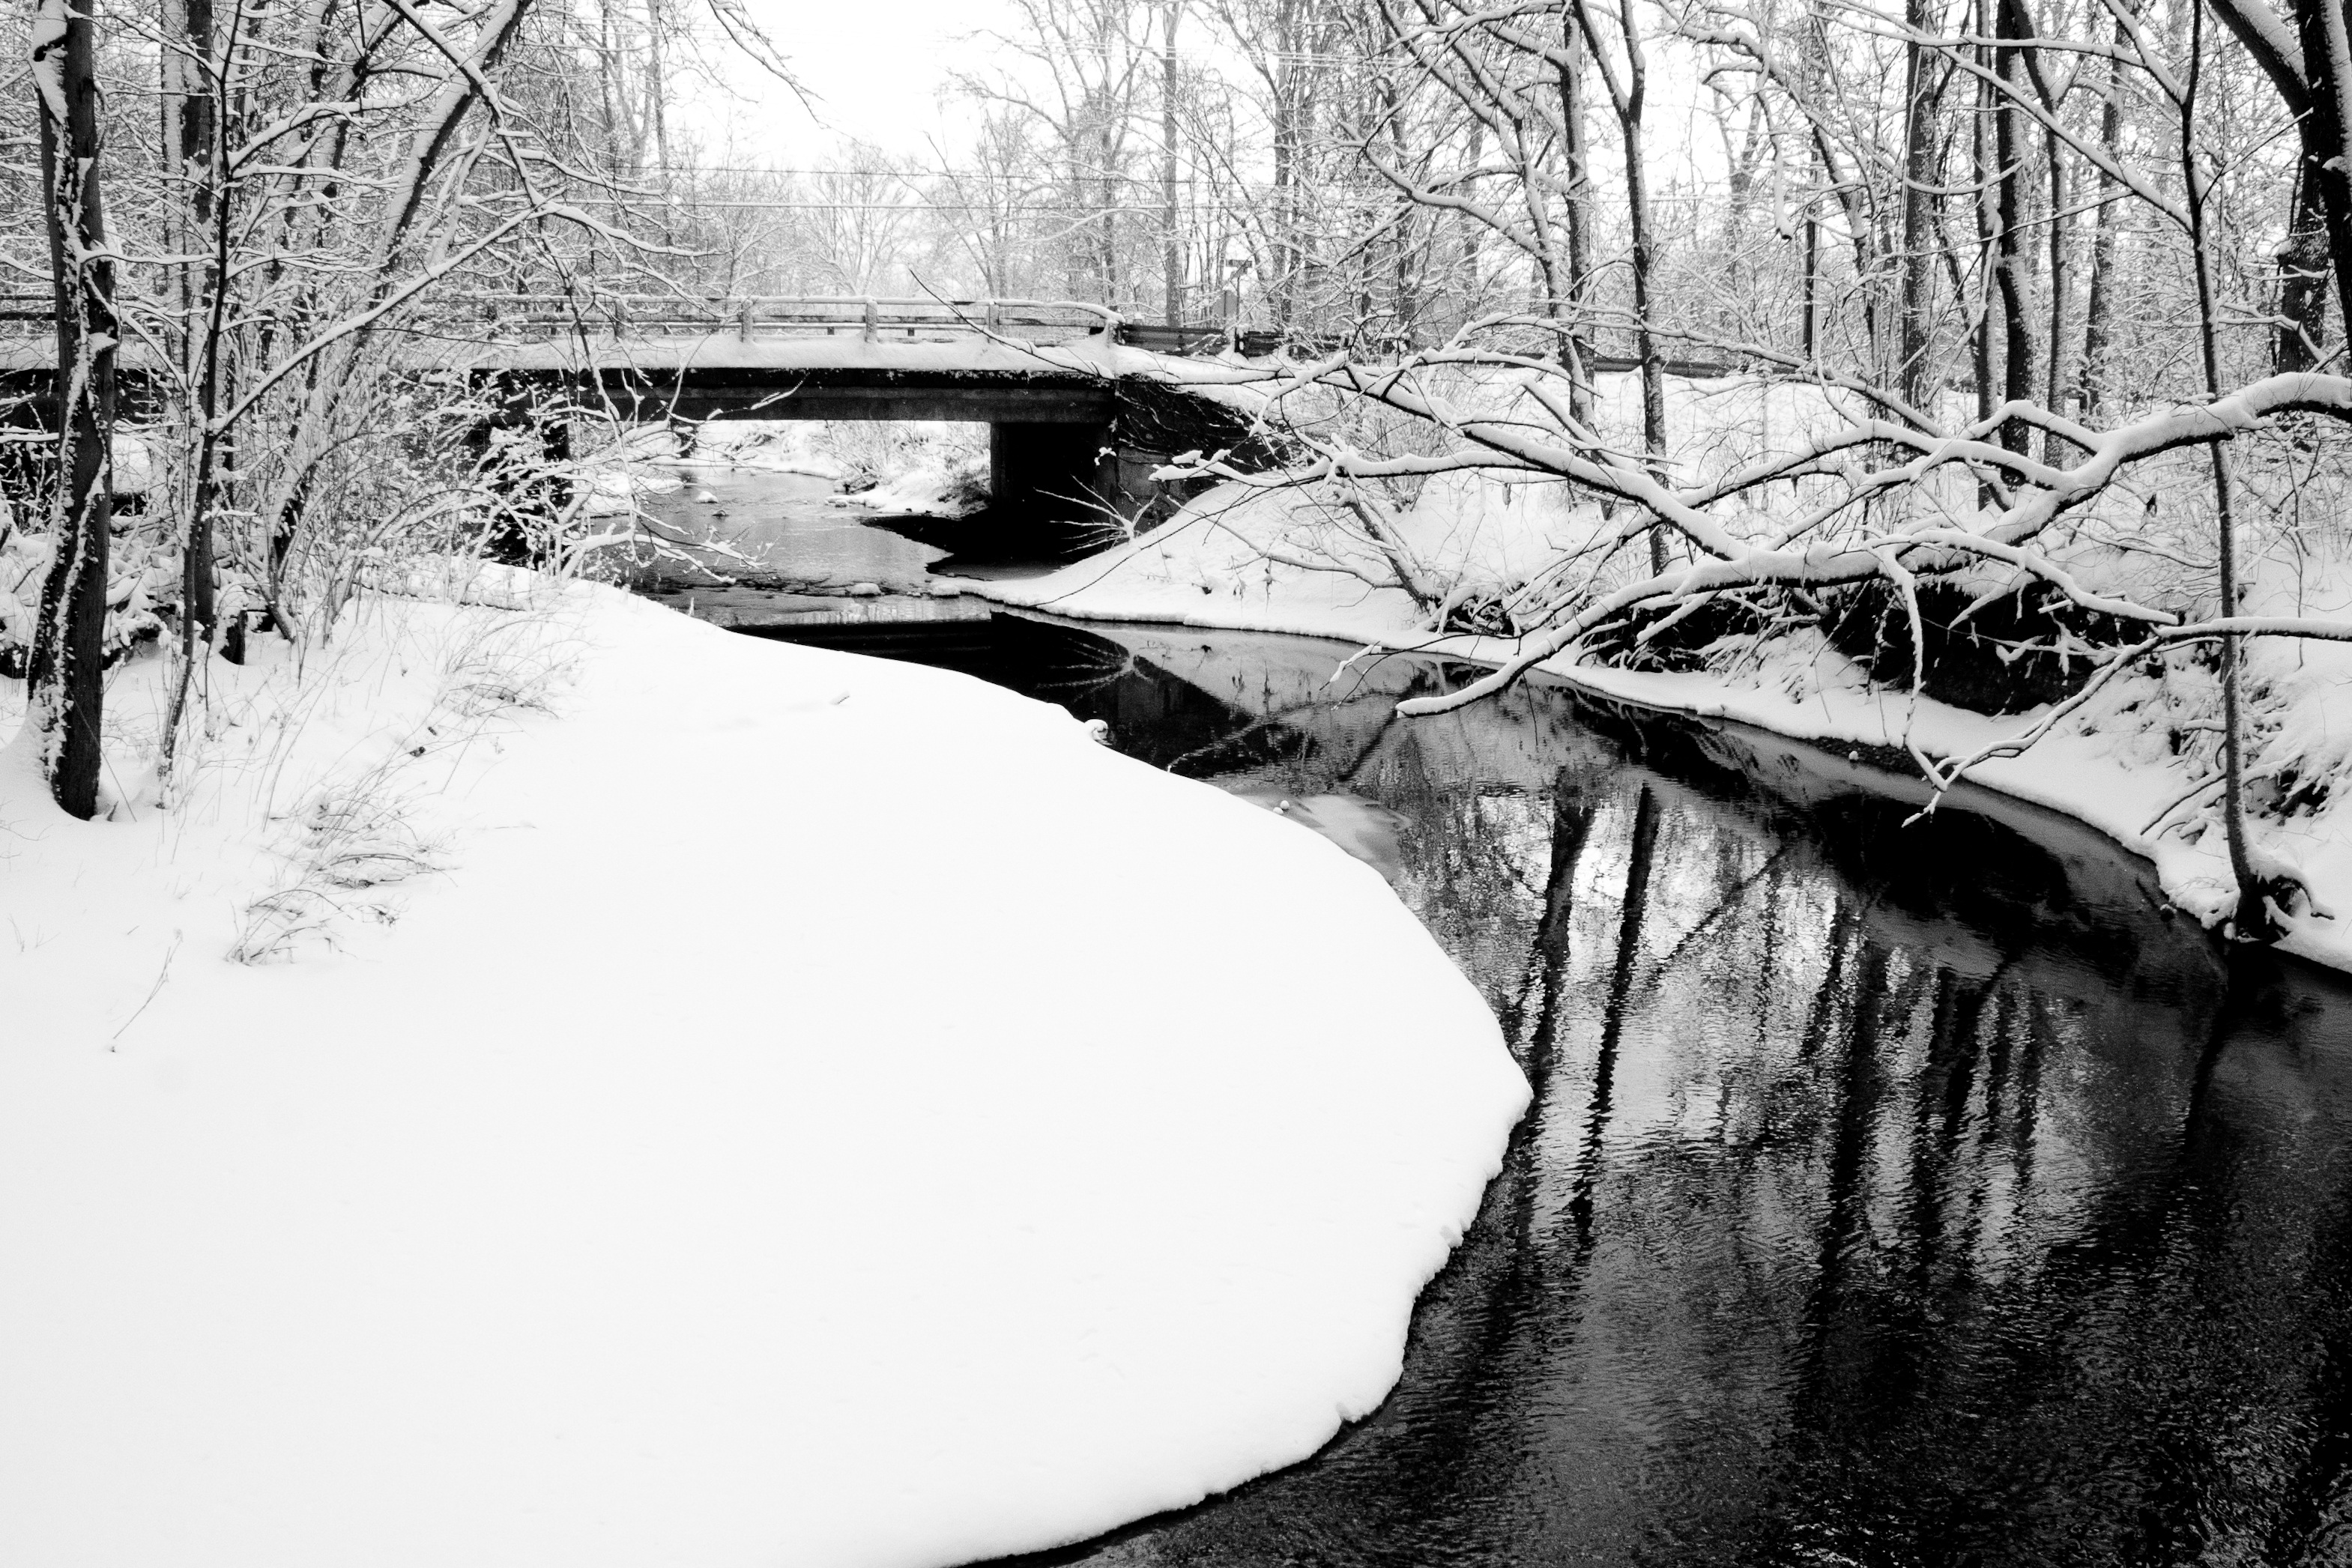
landscape, tree, branch, snow, cold, winter, black and white, bridge, river, reflection, scenic, weather, black, monochrome, season, outdoors, freezing, monochrome photography